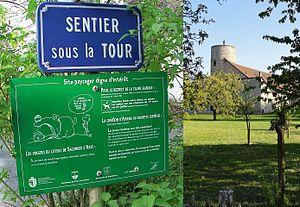
Sentier sous la Tour ""Les Vergers du Coteau de Saconnex d'Arve"" Communes de: Plan-les-Ouates et Bardonnex à Genève"
Bardonnex est une commune suisse du canton de Genève.